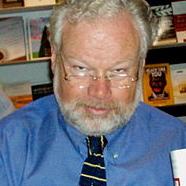
Age: 51